Timeline of Australian inventions

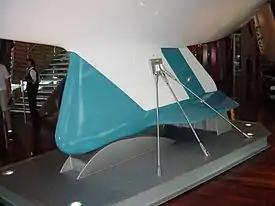
Winged keel of Australia II

1983 – Winged Keel – Ben Lexcen designed a winged keel that helped Australia II end the New York Yacht Club's 132-year ownership of the America's Cup. The keel gave the yacht better steering and manoeuvrability in heavy winds.